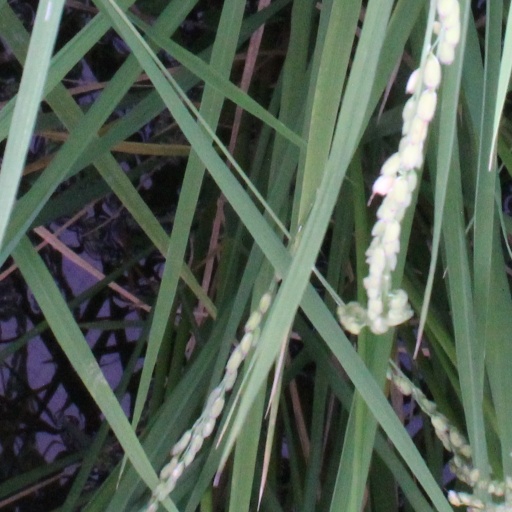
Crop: rice